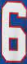
Number: 6